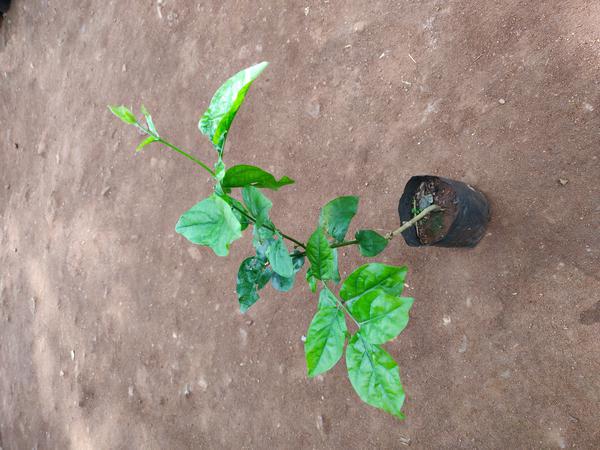
Plant: Jasmine